Georg Joachim Zollikofer

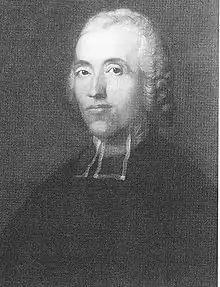
Georg Joachim Zollikofer 1773. Portrait by Anton Graff

Georg Joachim Zollikofer (5 August 1730 – 22 January 1788) was a Swiss-German theologian who popularized Enlightenment theology, and published several books of sermons and hymns.